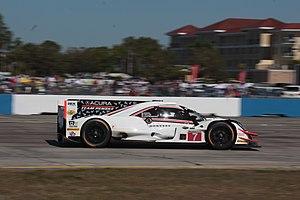
L'Acura ARX-05 est une voiture de course conçue par Honda Performance Development qui s'occupe de la compétition d'Acura et de Honda en Amérique du Nord. La voiture est confiée sur plusieurs saisons à l'écurie Team Penske qui aligne une paire de ce prototype en championnat WeatherTech United SportsCar.